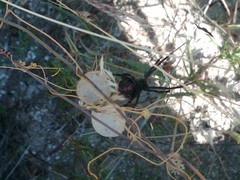
Species: Lactrodectus_hesperus